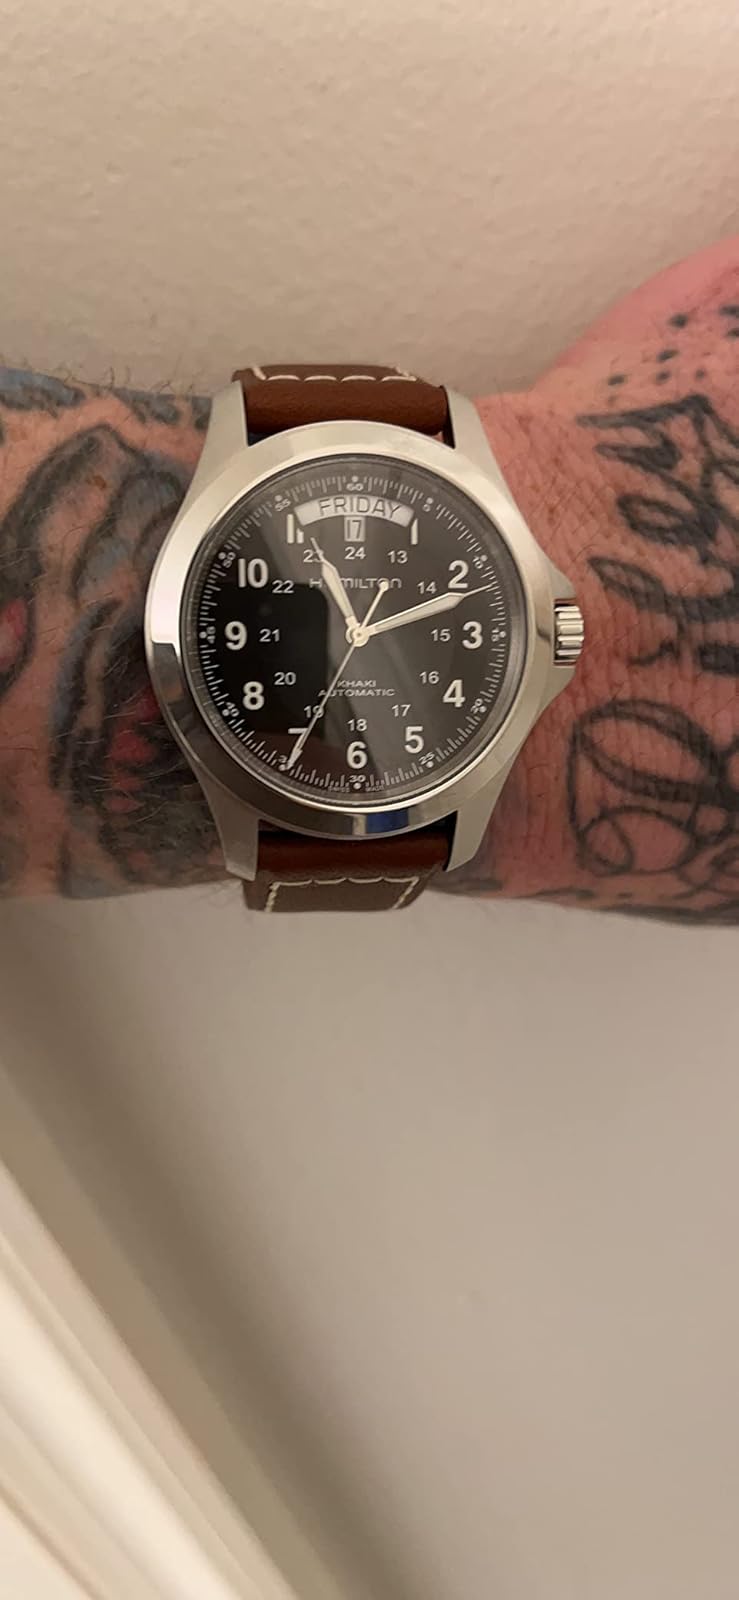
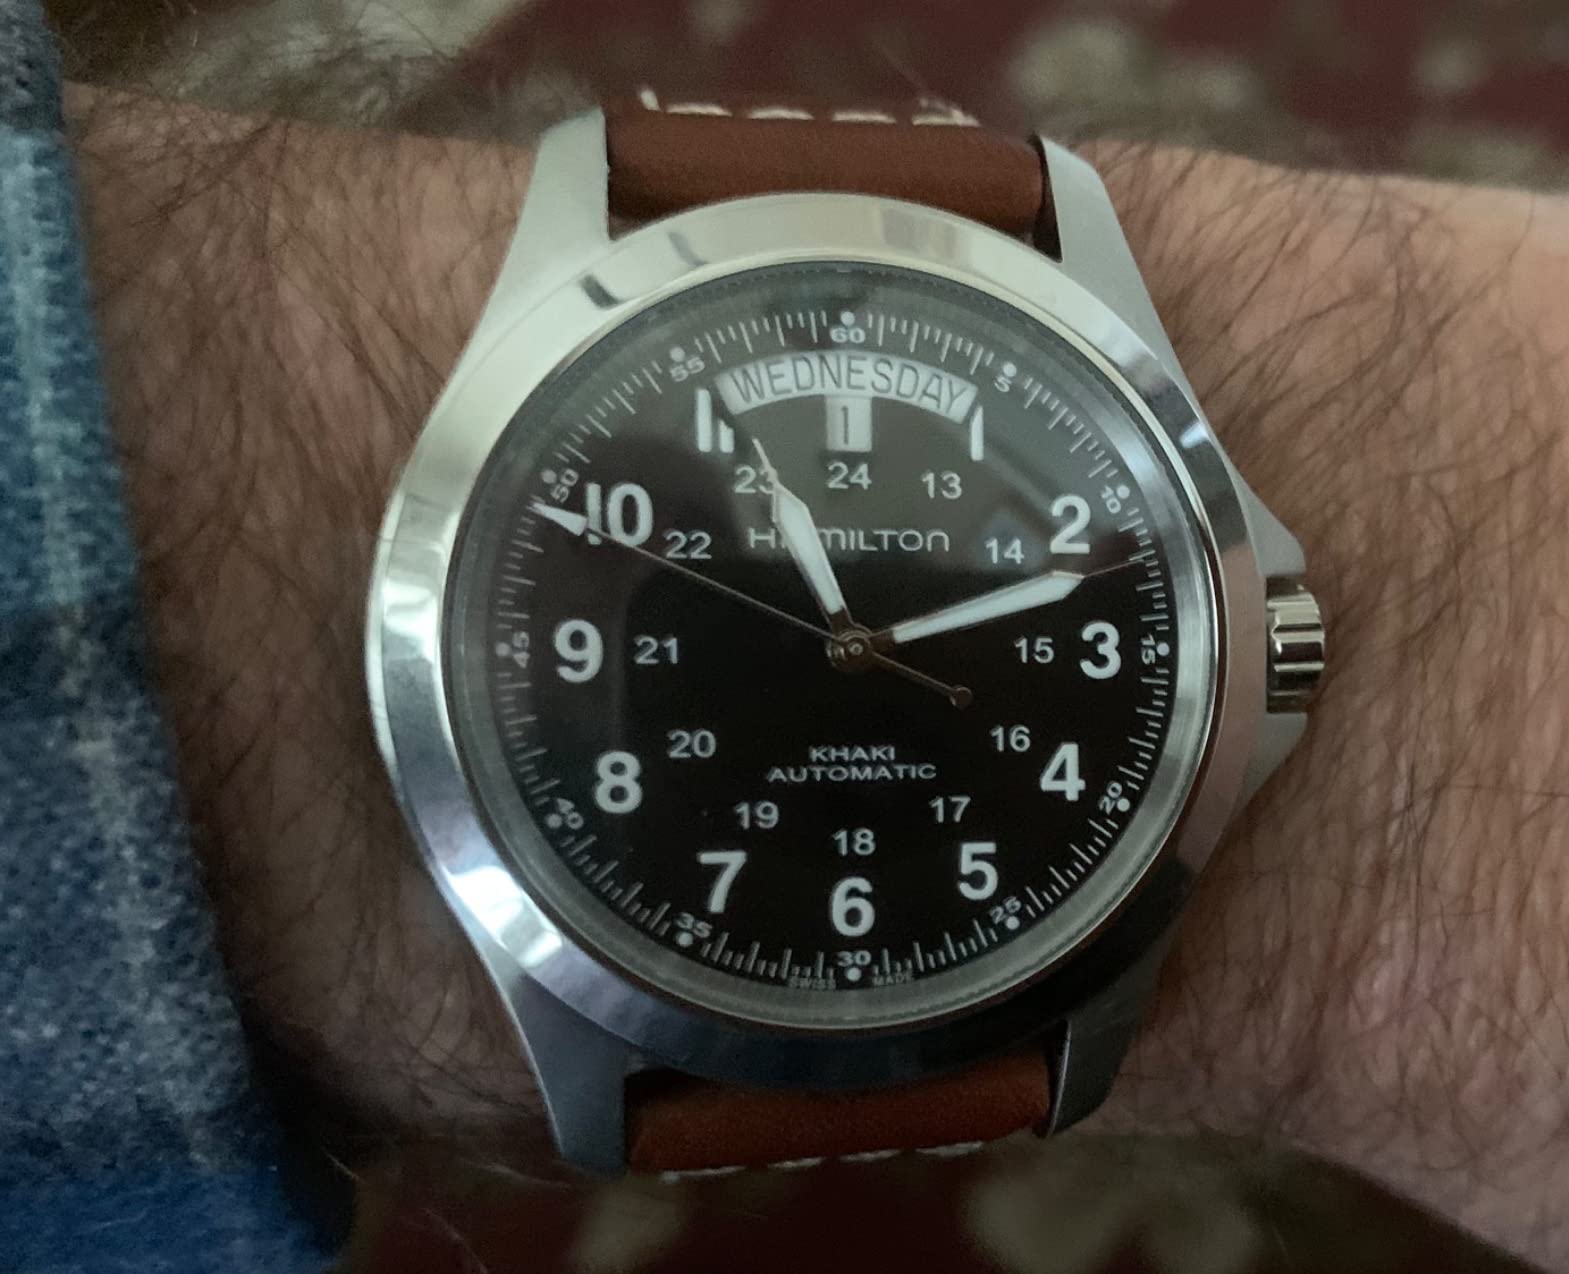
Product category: accessories_watch
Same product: yes